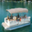
Label: ship